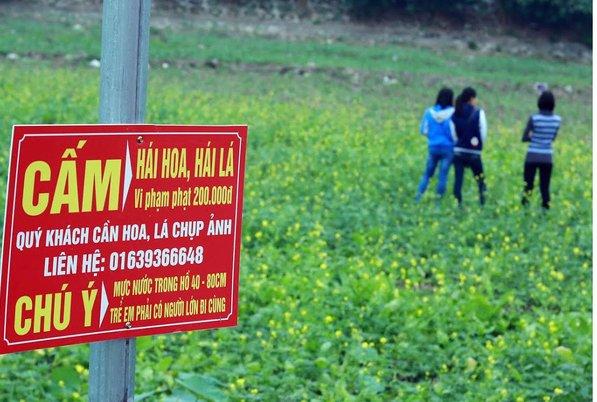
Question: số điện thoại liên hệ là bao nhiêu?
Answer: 01639366648